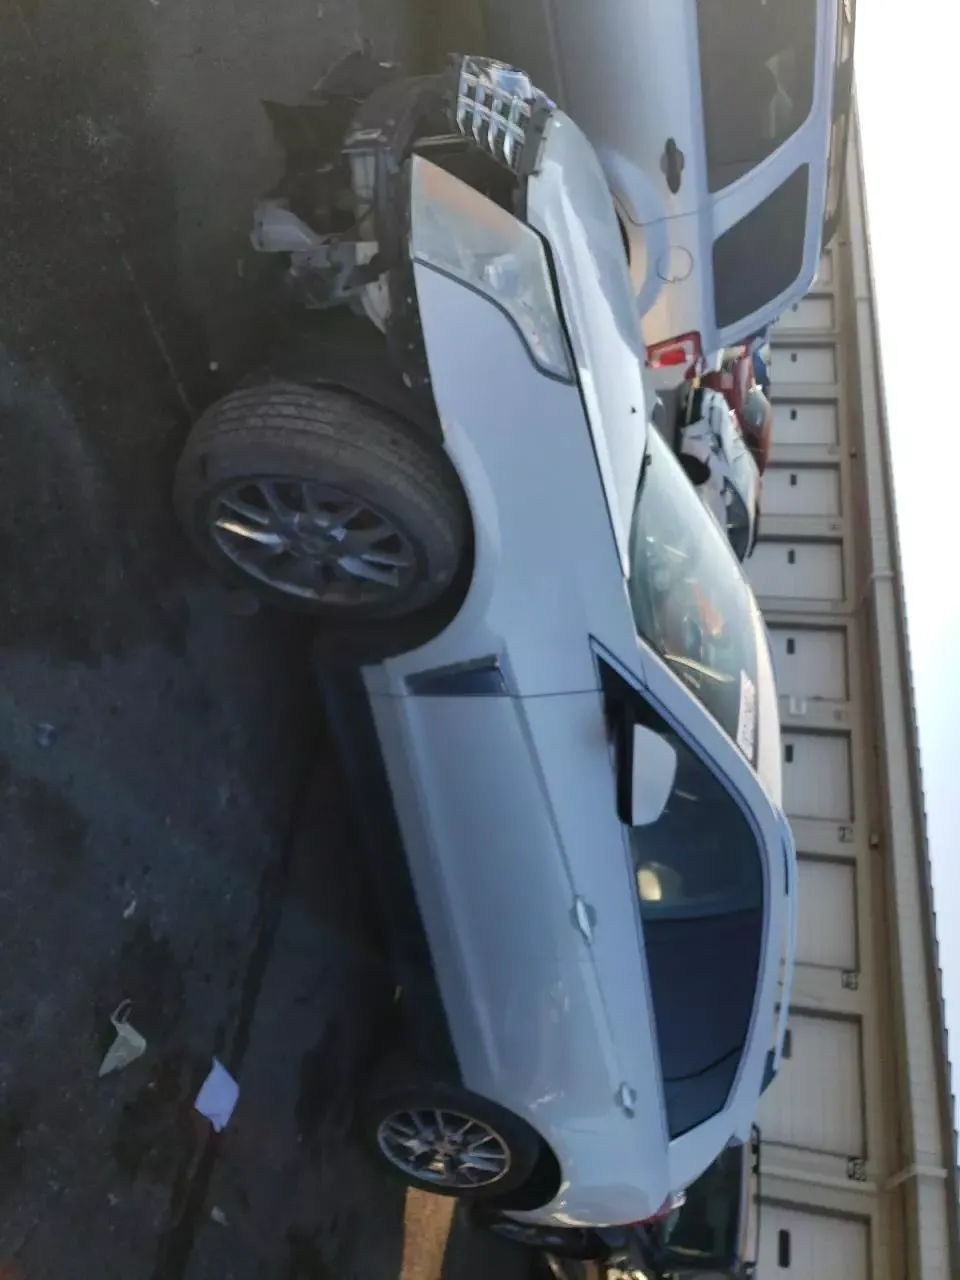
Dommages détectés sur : plaque d'immatriculation avant, pare-choc avant, feu avant droit, feu avant gauche, capot, aile avant gauche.
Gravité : majeur